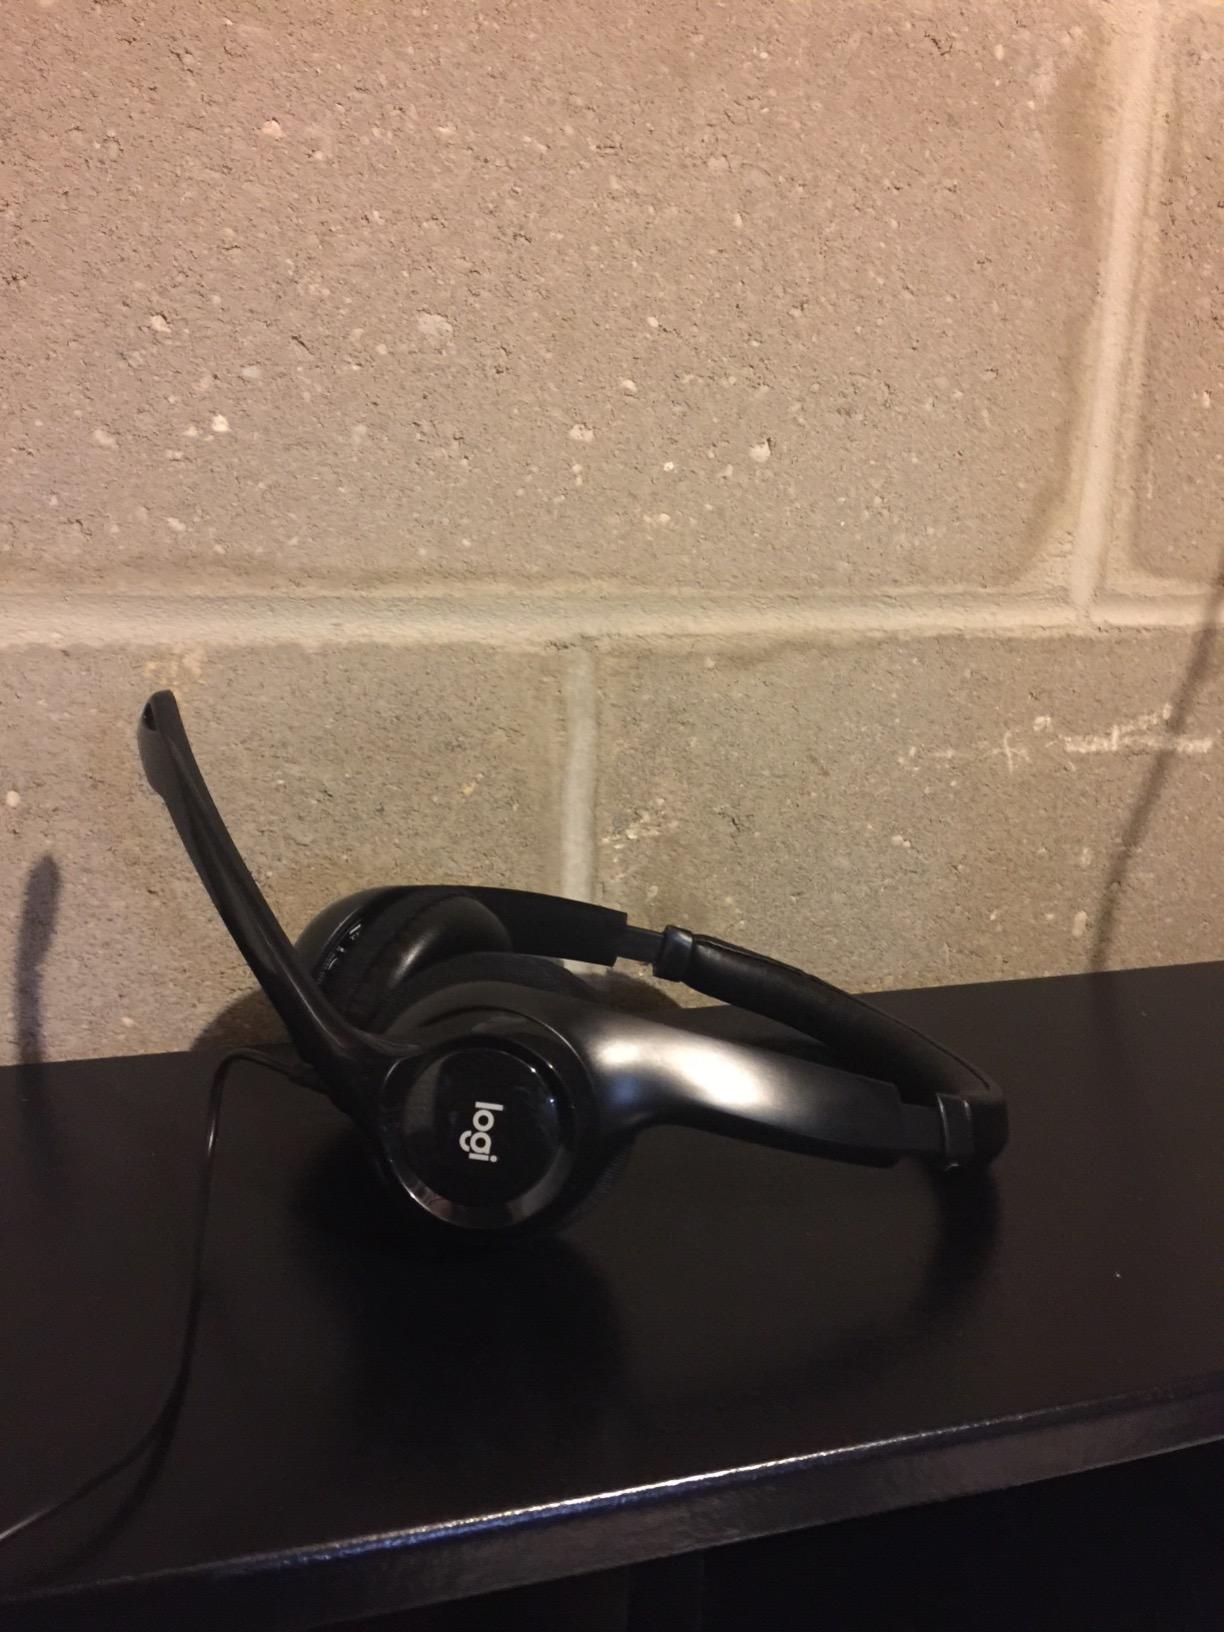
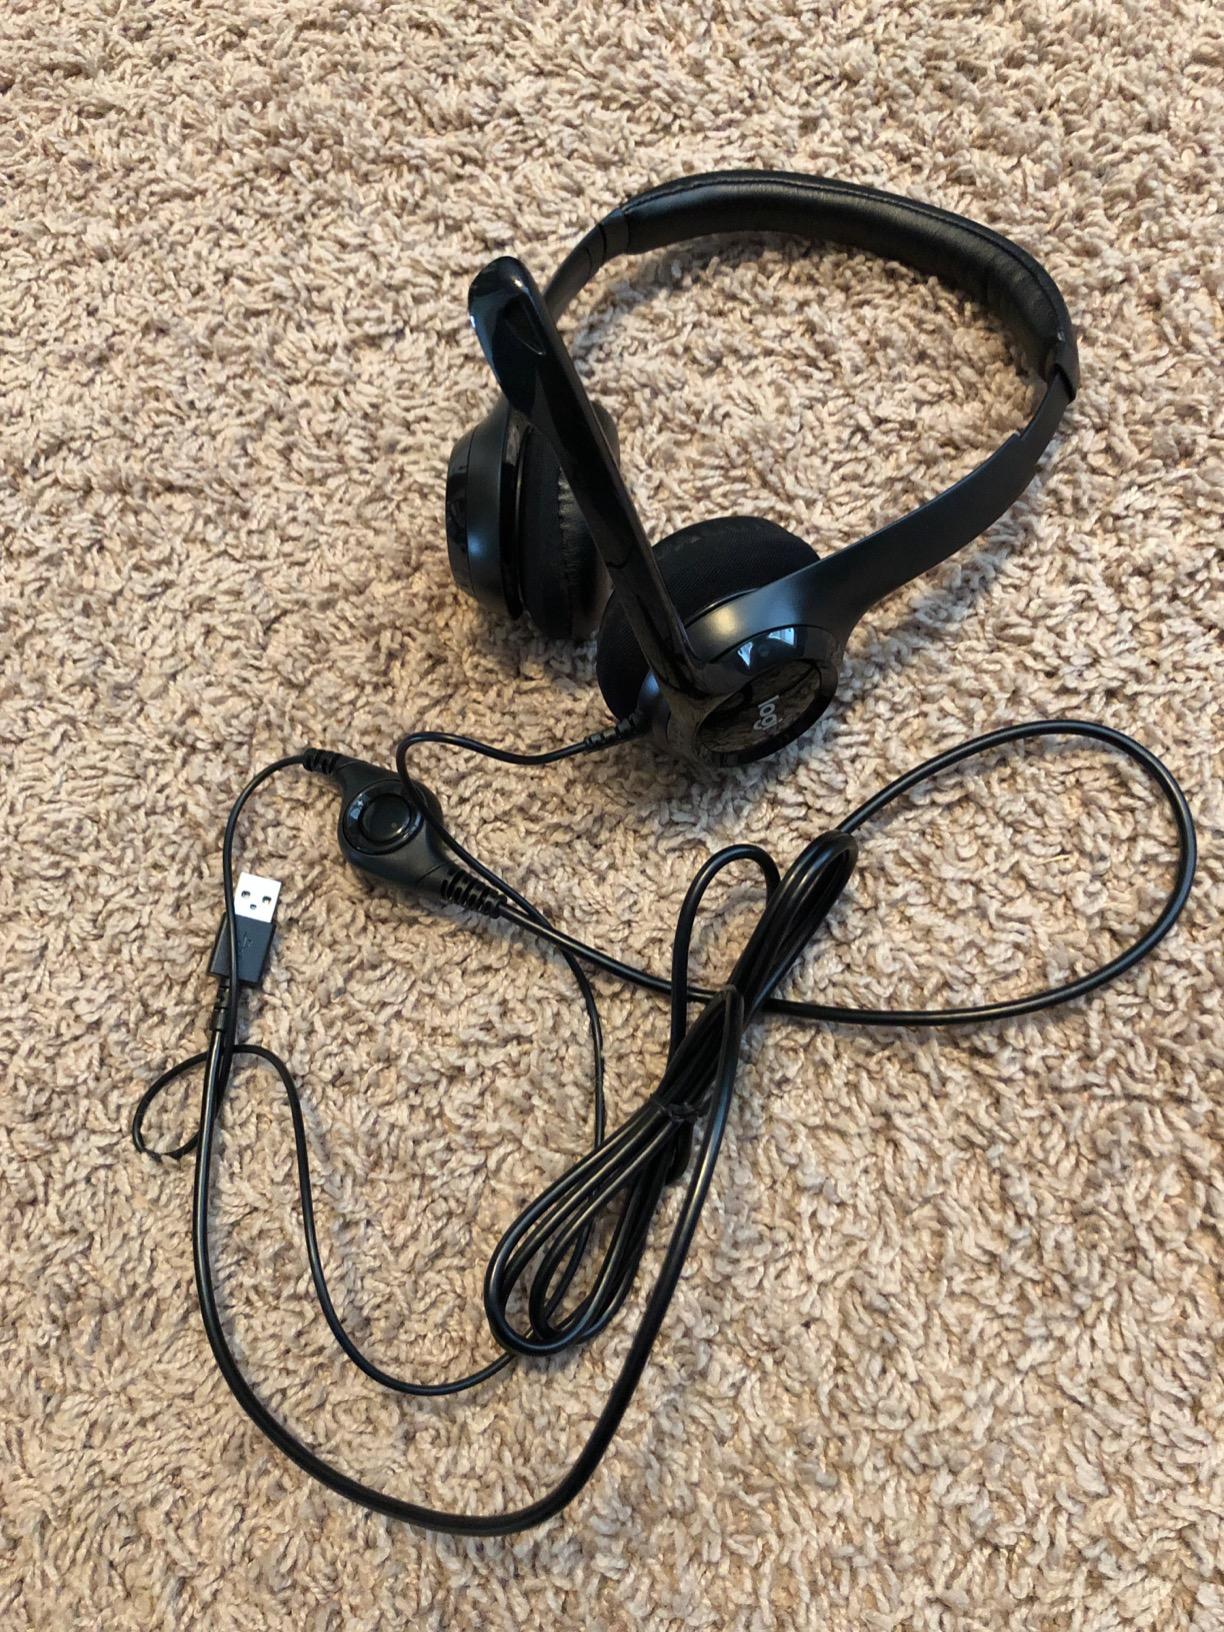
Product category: headphones
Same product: yes